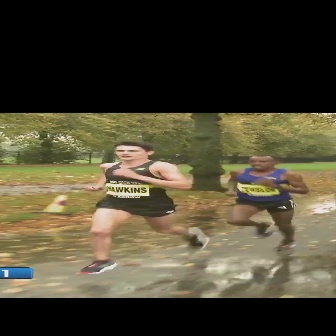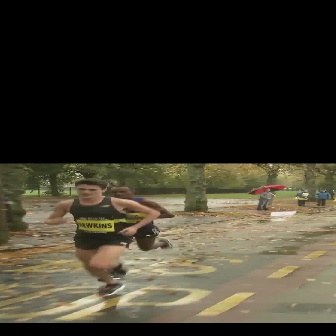
  Please identify the target specified by the bounding box [76,141,210,275] in the first image and locate it in the second image. Return the coordinates in [x_min,y_min,x_max,y_max] format.
Answer: [41,177,160,296]